Boris Chukhlov

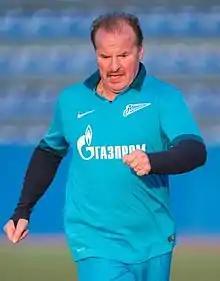
Boris Chukhlov in 2014

Boris Vladimirovich Chukhlov (born October 26, 1960, in Leningrad, now St. Petersburg) is a Russian professional football coach and a former player.